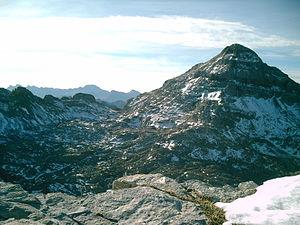
Pic d'Anie vu depuis le Pic Soum Couy
Jaunagorri, ou Yaunagorri, signifie littéralement en basque le seigneur rouge. C'est une des créatures de la mythologie basque.
Le pic d'Anie est un sommet des Pyrénées béarnaises, d'une altitude de 2 504 mètres. Situé sur la commune de Lées-Athas, c’est le plus haut sommet du cirque de Lescun, en vallée d'Aspe.
Cet article recense les sites Natura 2000 des Pyrénées-Atlantiques, en France.